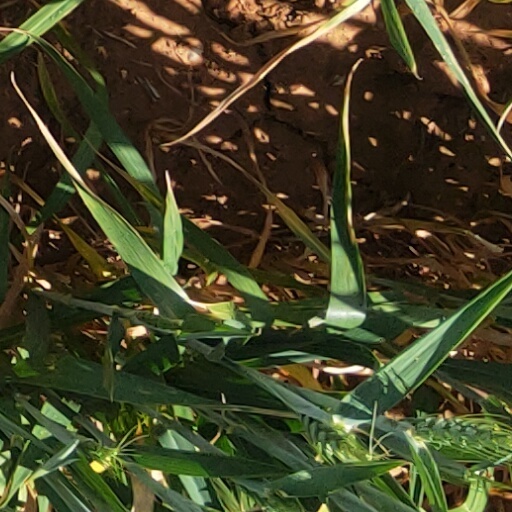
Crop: wheat